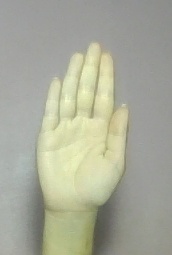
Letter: seen